Henry Thynne, 6th Marquess of Bath

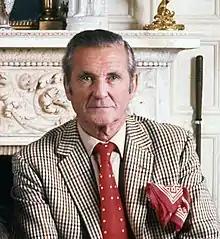
1973 photograph by Allan Warren

Henry Frederick Thynne, 6th Marquess of Bath (26 January 1905 – 30 June 1992), styled Lord Henry Thynne until 1916 and Viscount Weymouth between 1916 and 1946, was a British aristocrat, landowner, and Conservative Party politician.